Chibaminato Station

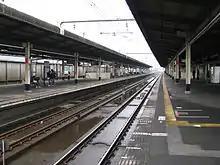
JR East platforms, December 2007

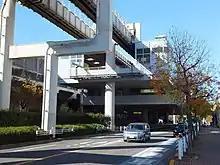
Chiba Urban Monorail Chiba-Minato Station

The JR East station opened on 3 March 1986. The station was absorbed into the JR East network upon the privatization of the Japan National Railways (JNR) on 1 April 1987.